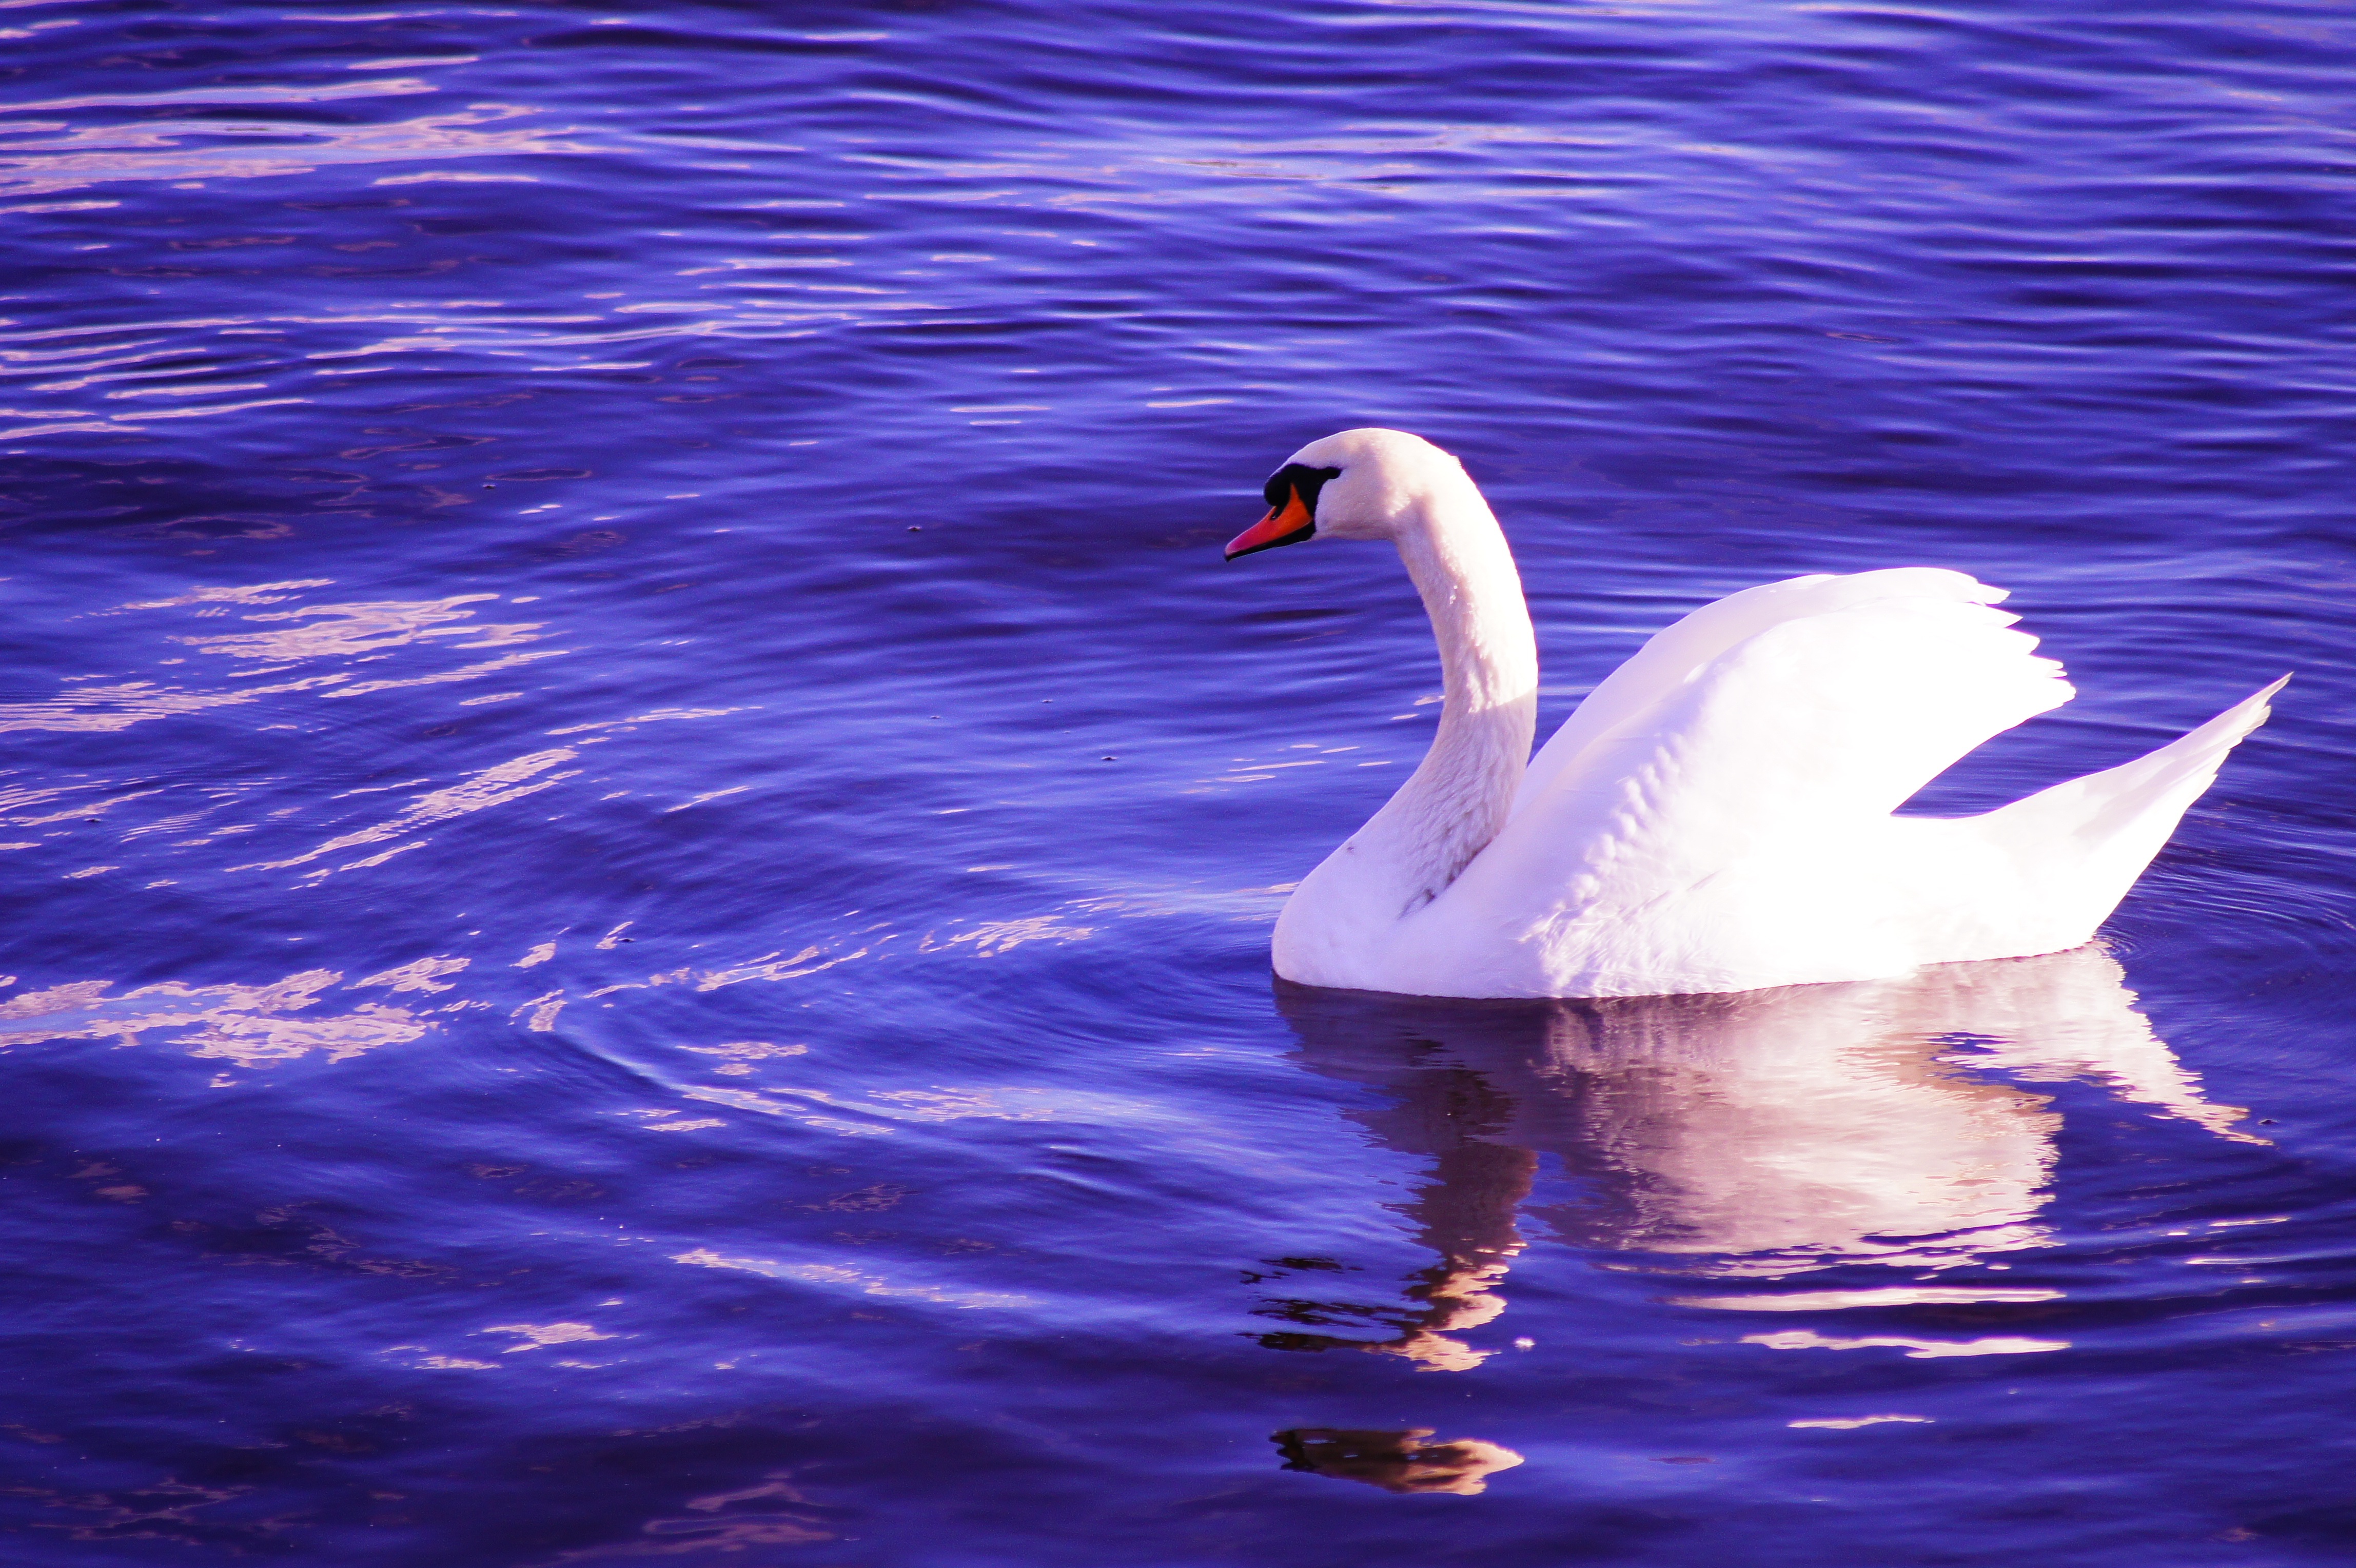
water, nature, bird, wing, white, wave, lake, animal, river, pond, swim, reflection, beak, blue, black, feather, fauna, swan, dream, head, swans, vertebrate, elegant, fantasy, cygnet, waterfowl, waters, water bird, pride, swan lake, gooseneck, ducks geese and swans